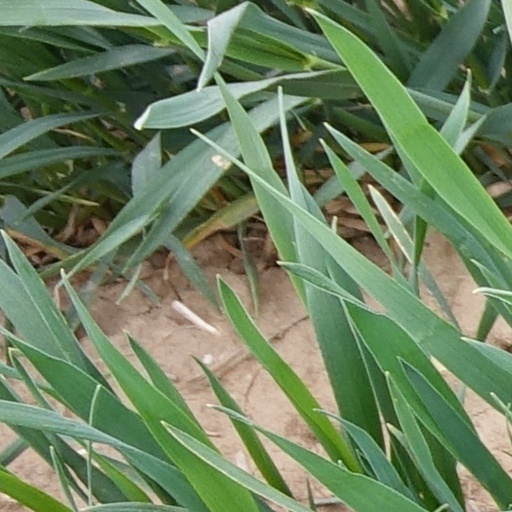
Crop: wheat